Flashback (1990 film)

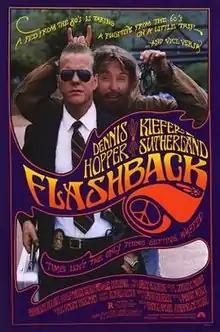
Theatrical release poster

Flashback is a 1990 American adventure comedy film starring Dennis Hopper, Kiefer Sutherland, and Carol Kane. The film is written by David Loughery and directed by Franco Amurri.